Quinto (drum)

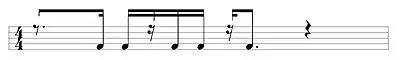
A basic form of the secondary resolution quinto phrase

Havana born Mongo Santamaría (1917-2003) was a tremendous quintero, and at one time, the most famous conga drummer in the world. He was one of the first to record traditional rumba: "Afro-Cuban Drums" (1952), "Changó" (1954), "Yambú" (1958), "Mongo" (1959), and "Bembé" (1960). Santamaría's quinto phrasing was dynamic and creative; he had an unmistakable sound, that was uniquely his own. He did not analyze his personal style: “When I play I don’t know how I do it, or what I do ... I just play." The following fourteen measure example is an excerpt from a quinto performance by Santamaría on his composition "Mi guaguancó" (1959). The excerpt shows variations on two types of phrases: the lock (A) and the secondary resolution (B). Santamaría's repetition of what is ordinarily a secondary phrase (B), distinguishes this passage from the typical Matanzas-style approach. In measures 3, 4, 6, 7, and 13, "3-e" is doubled, that is, the very next pulse ("3-and") is also sounded.